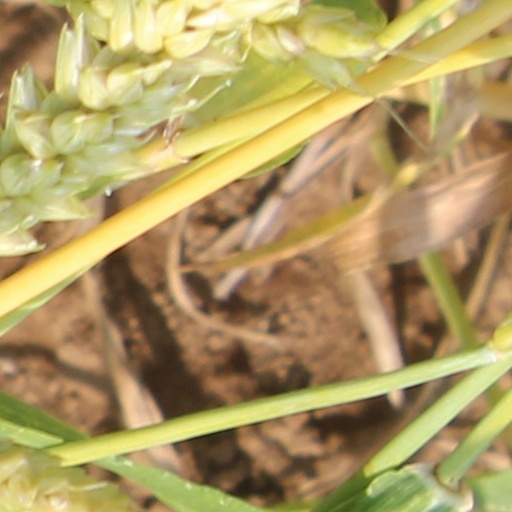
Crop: wheat